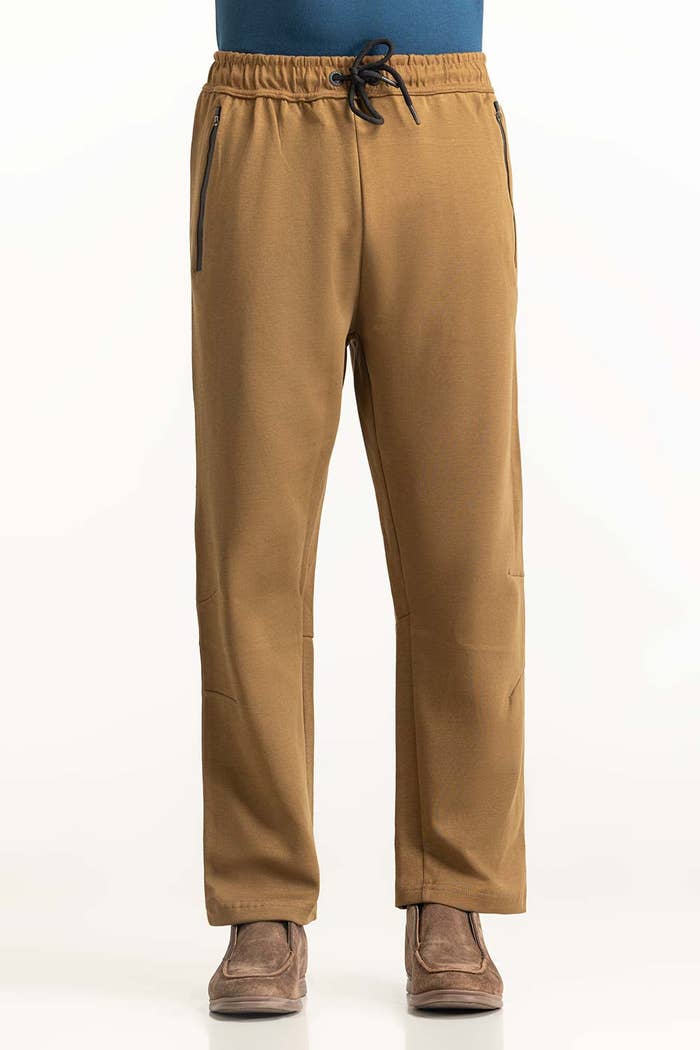
camel mccormack slim fit flee